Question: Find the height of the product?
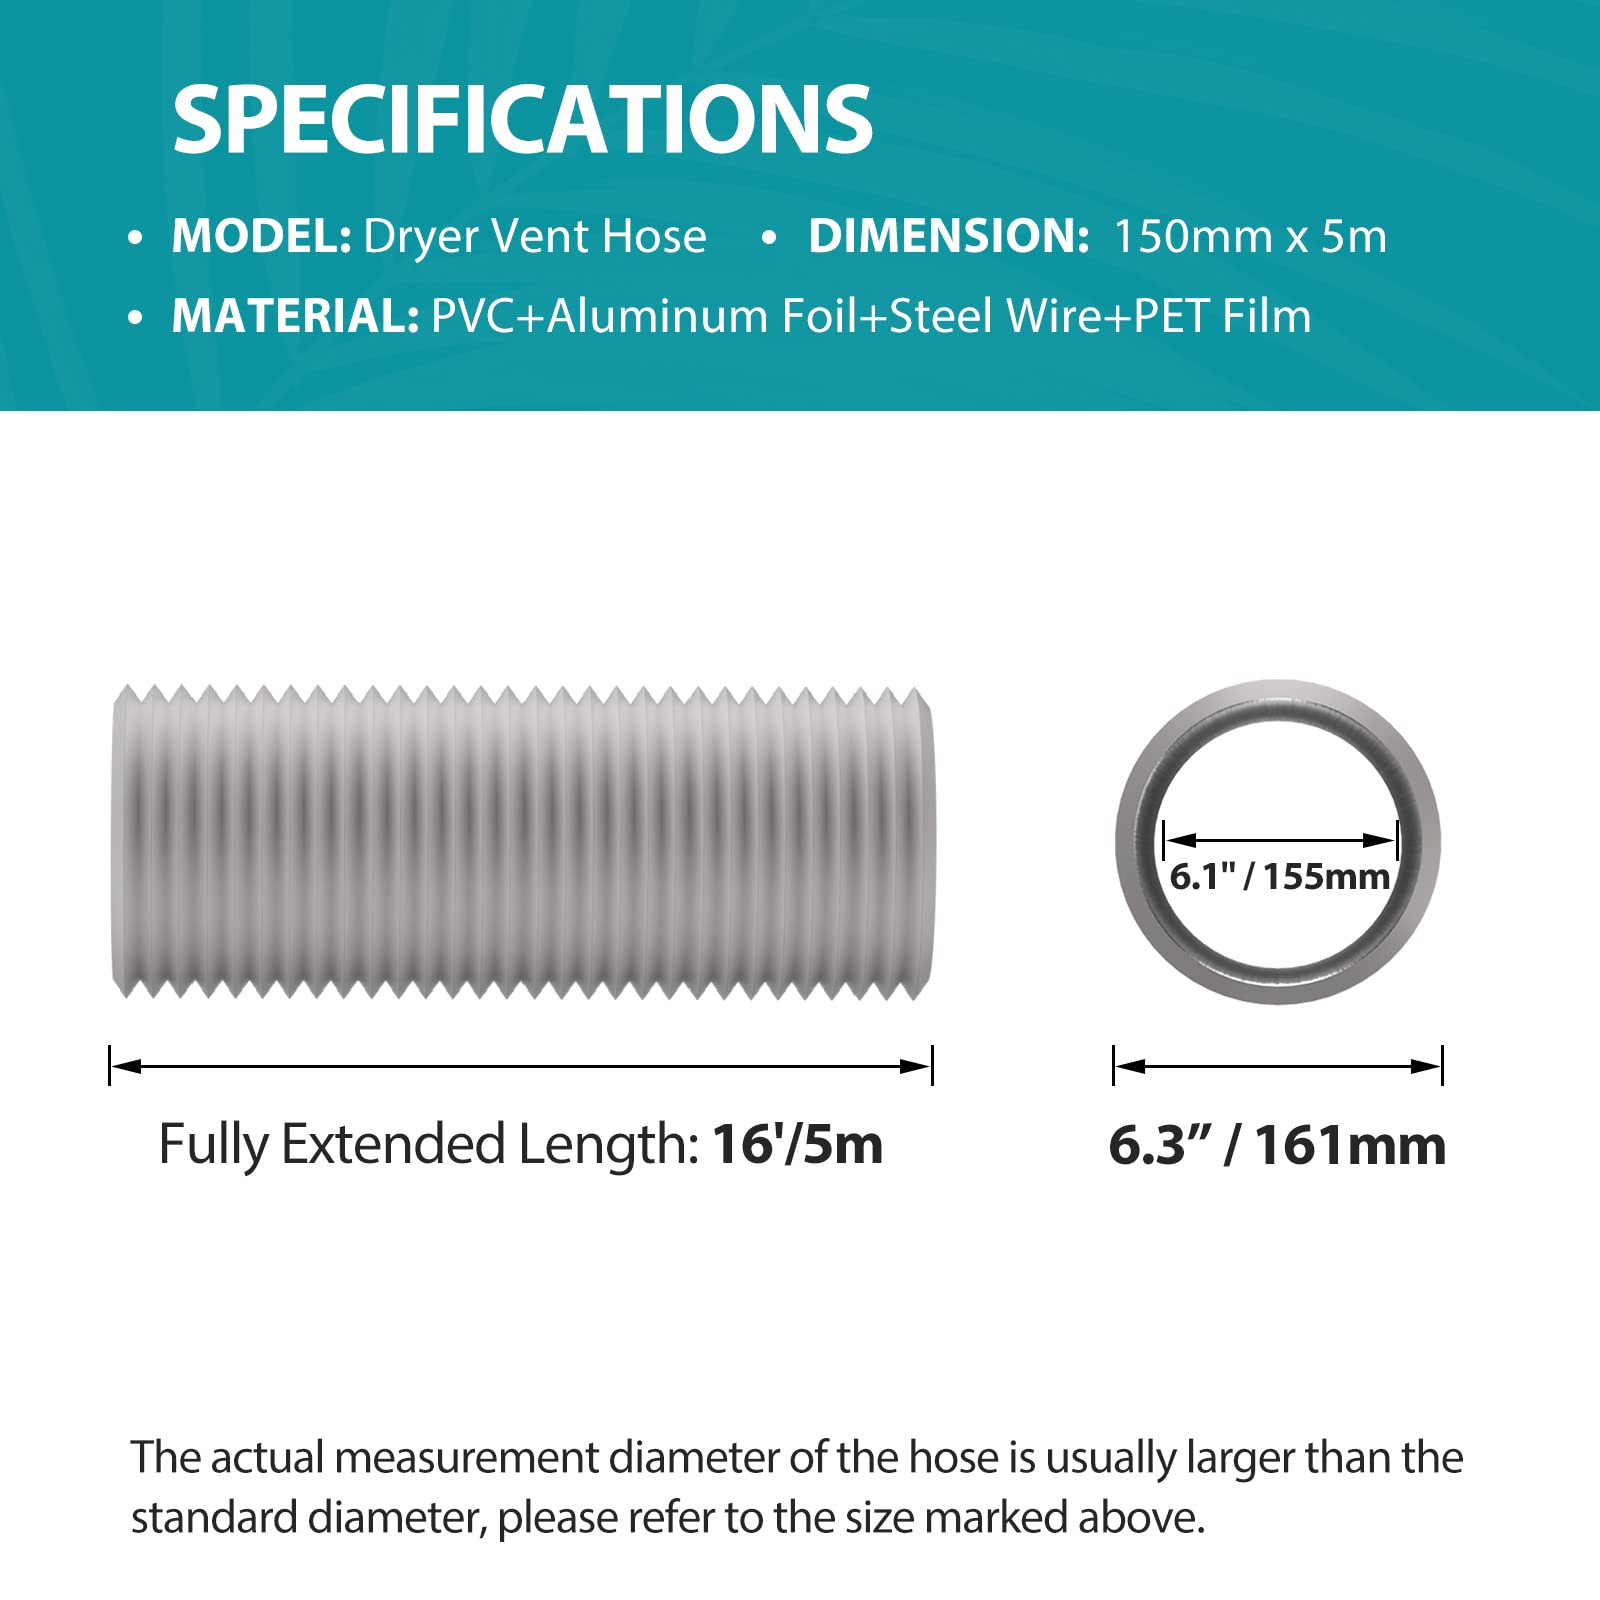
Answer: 155.0 millimetre